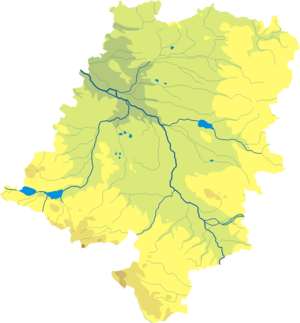
Wilków est une gmina rurale du powiat de Namysłów, Opole, dans le sud-ouest de la Pologne. Son siège est le village de Wilków, qui se situe environ 6 km au nord-ouest de Namysłów et 54 km au nord de la capitale régionale Opole.
Dobrodzień est une gmina mixte du powiat de Olesno, Opole, dans le sud-ouest de la Pologne. Son siège est la ville de Dobrodzień, qui se situe environ 17 km au sud d'Olesno et 37 km à l'est de la capitale régionale Opole.
Byczyna est une gmina mixte du powiat de Kluczbork, Opole, dans le sud-ouest de la Pologne. Son siège est la ville de Byczyna, qui se situe environ 15 km au nord de Kluczbork et 54 km au nord de la capitale régionale Opole.
Reńska Wieś est une gmina rurale du powiat de Kędzierzyn-Koźle, Opole, dans le sud-ouest de la Pologne. Son siège est le village de Reńska Wieś, qui se situe environ 7 km au sud-ouest de Kędzierzyn-Koźle et 42 km au sud de la capitale régionale Opole.